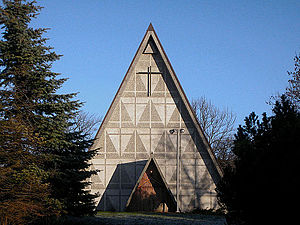
Betongtavlen / Liste over prisvindere
"Betongtavlen er en norsk arkitekturpris, som gives til et bygningsværk i Norge, ""hvor beton er anvendt på en miljømæssig, æstetisk og teknisk fremragende måde."" Prisen uddeles af Norske arkitekters landsforbund og Norsk Betongforening og tildeles efter indstilling af en komité bestående af to medlemmer udnævnt af NAL og tre udnævnt af NB.